Activision

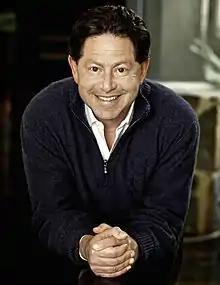
Bobby Kotick

Bobby Kotick had become interested in the value of the video game industry following the crash, and he and three other investors worked to buy Commodore International in an effort to gain access to the Amiga line of personal computers. After failing to complete purchase, the group bought a company that licensed Nintendo characters, and through Nintendo was directed to the failing Mediagenic. Kotick was drawn to buy out Mediagenic not for its current offerings but for the Activision name, given its past successes with "Pitfall!", with hopes to restore Activision to its former glory. After failing to negotiate a purchase with Davis, Kotick and additional investors bought Mediagenic in a hostile takeover for approximately in 1991. This group of investors included real estate businessman Steve Wynn and Philips Electronics.